Sterling M. McMurrin

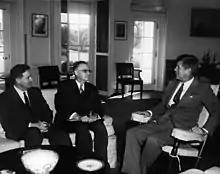
McMurrin (left) with Executive Secretary of the National Education Association William G. Carr (center) and President Kennedy, 1962

Born in Woods Cross, Utah, McMurrin's family moved to Los Angeles, California in the 1920s while he was at a young age. There he attended high school and the University of California at Los Angeles (UCLA), but he gained his A.B. in history and M.A. in philosophy from the University of Utah. Returning to California for doctoral studies, the University of Southern California awarded him a Ph.D. in philosophy in 1946. McMurrin also did postdoctoral studies at Columbia University, Princeton University, and Union Theological Seminary. For a time McMurrin worked for the LDS Church Educational System, first as a seminary teacher in 1937, then a teacher at Arizona State University, and Institute of Religion director at the University of Arizona.